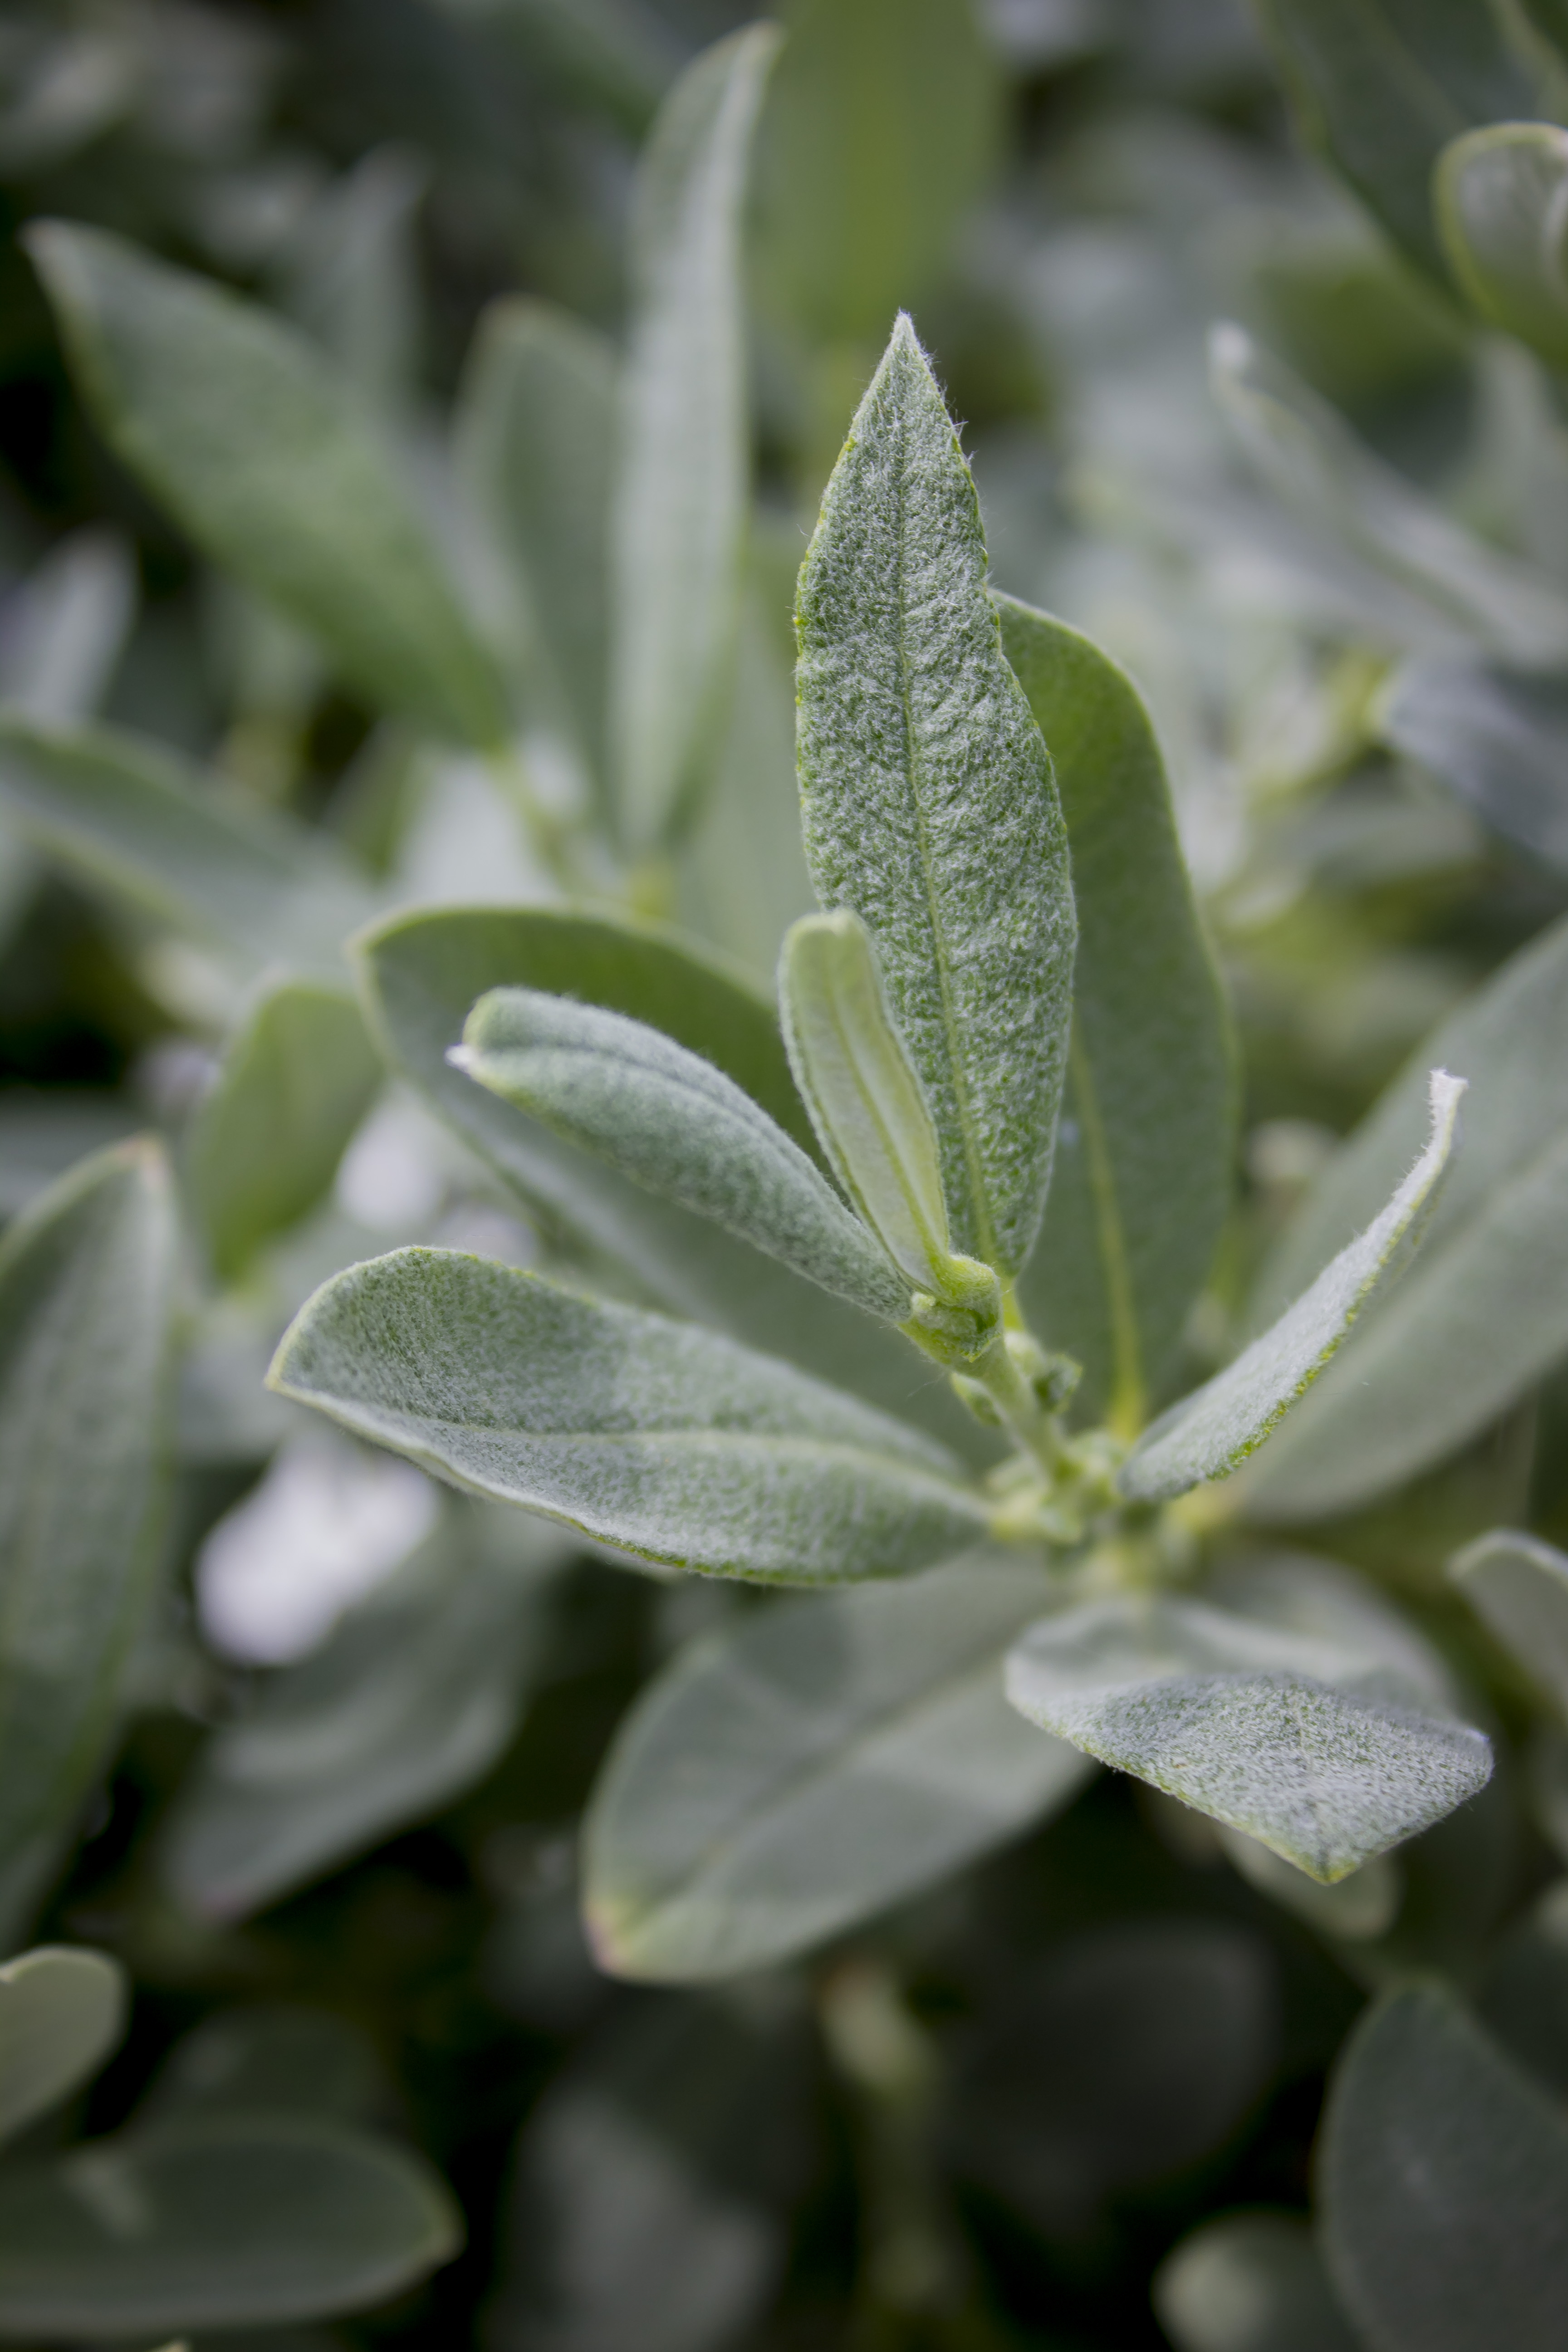
Elaeagnus, angustifolia, oleaster, plant, terrestrial plant, groundcover, shrub, flowering plant, subshrub, annual plant, herb, herbaceous plant, event, plant stem, buddleia